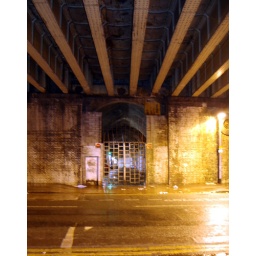
Taken on Greengate, as the road passes under the train tracks